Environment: real
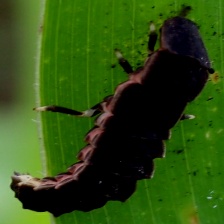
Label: fall_armyworm